Church of Notre-Dame de Runan

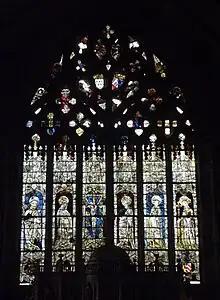
Main stained-glass from Runan church.

In the baptismal font chapel is the old Gothic altarpiece, dedicated to the Virgin Mary. Traditionally thought to be an import from a Flemish altarpiece in "Petit Granit", a study of the stone has shown that it was carved in Brittany, from metamorphosed lamprophyre stone. The altarpiece is 3.20 m wide, 1 m high and 30 cm thick. It features scenes from the Annunciation, the Adoration of the Magi, the Crucifixion, the Burial of Jesus and the Coronation of the Virgin, under a canopy frieze of elaborate Gothic architecture.